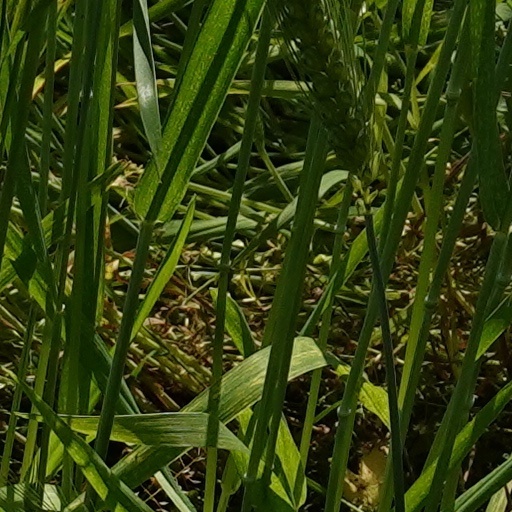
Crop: wheat